Common brushtail possum in New Zealand

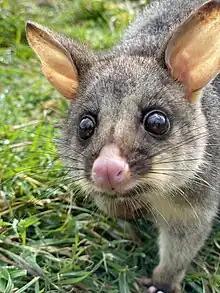
Brushtail possum in Waikato, New Zealand

The introduction of possums has been ecologically damaging because the native vegetation has evolved in the absence of mammalian omnivores. Possums selectively browse native vegetation, causing particular damage to broadleaved trees, notably "Metrosideros" species, including rātā. This leads to competition for food with native forest birds, changes in forest composition, and eventually canopy collapse. Possums are opportunists and eat the eggs of native birds. They do not have so much impact on southern beech ("Nothofagus"), but their presence tends to reduce the species diversity of "Nothofagus" forests, since they consume many of the other species that would naturally be present. The predation of bird eggs and chicks has led them to be referred to as "reluctant folivores" in that they eat foliage to survive, but prefer other foods.